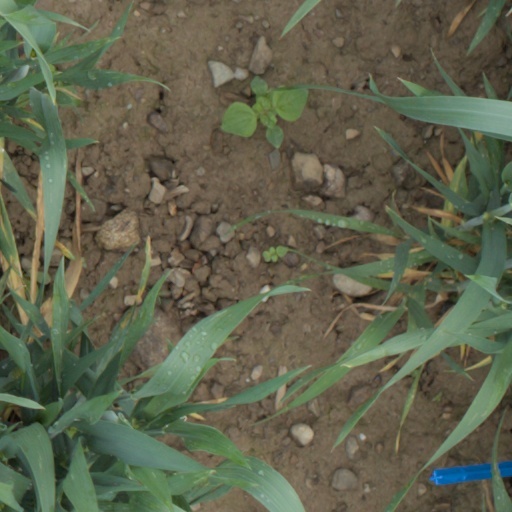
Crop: wheat